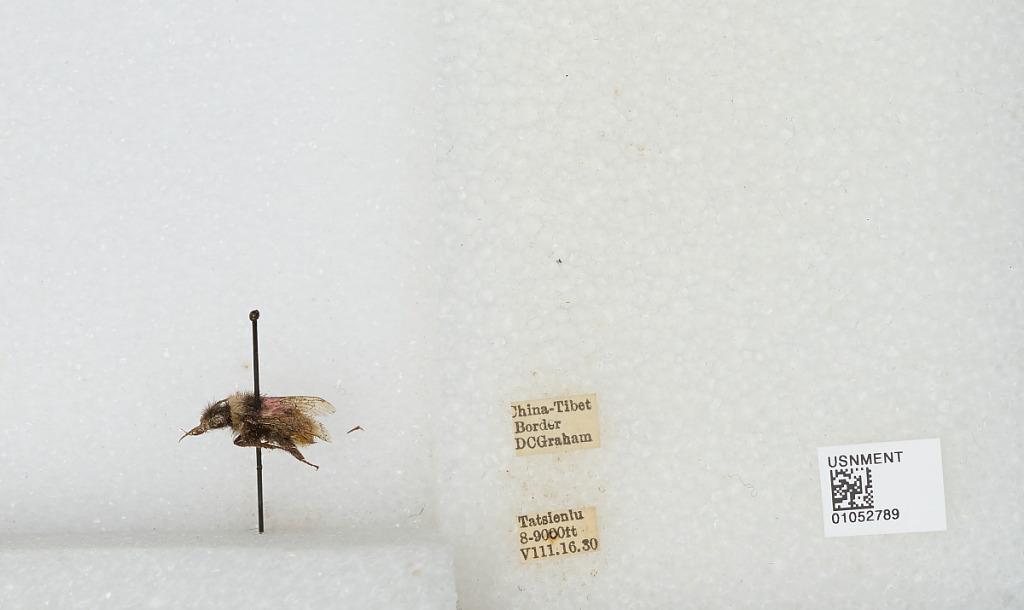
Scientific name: Bombus sp.
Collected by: D. Graham
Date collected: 1930-8-16
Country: China
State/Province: Sichuan
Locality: Kangding